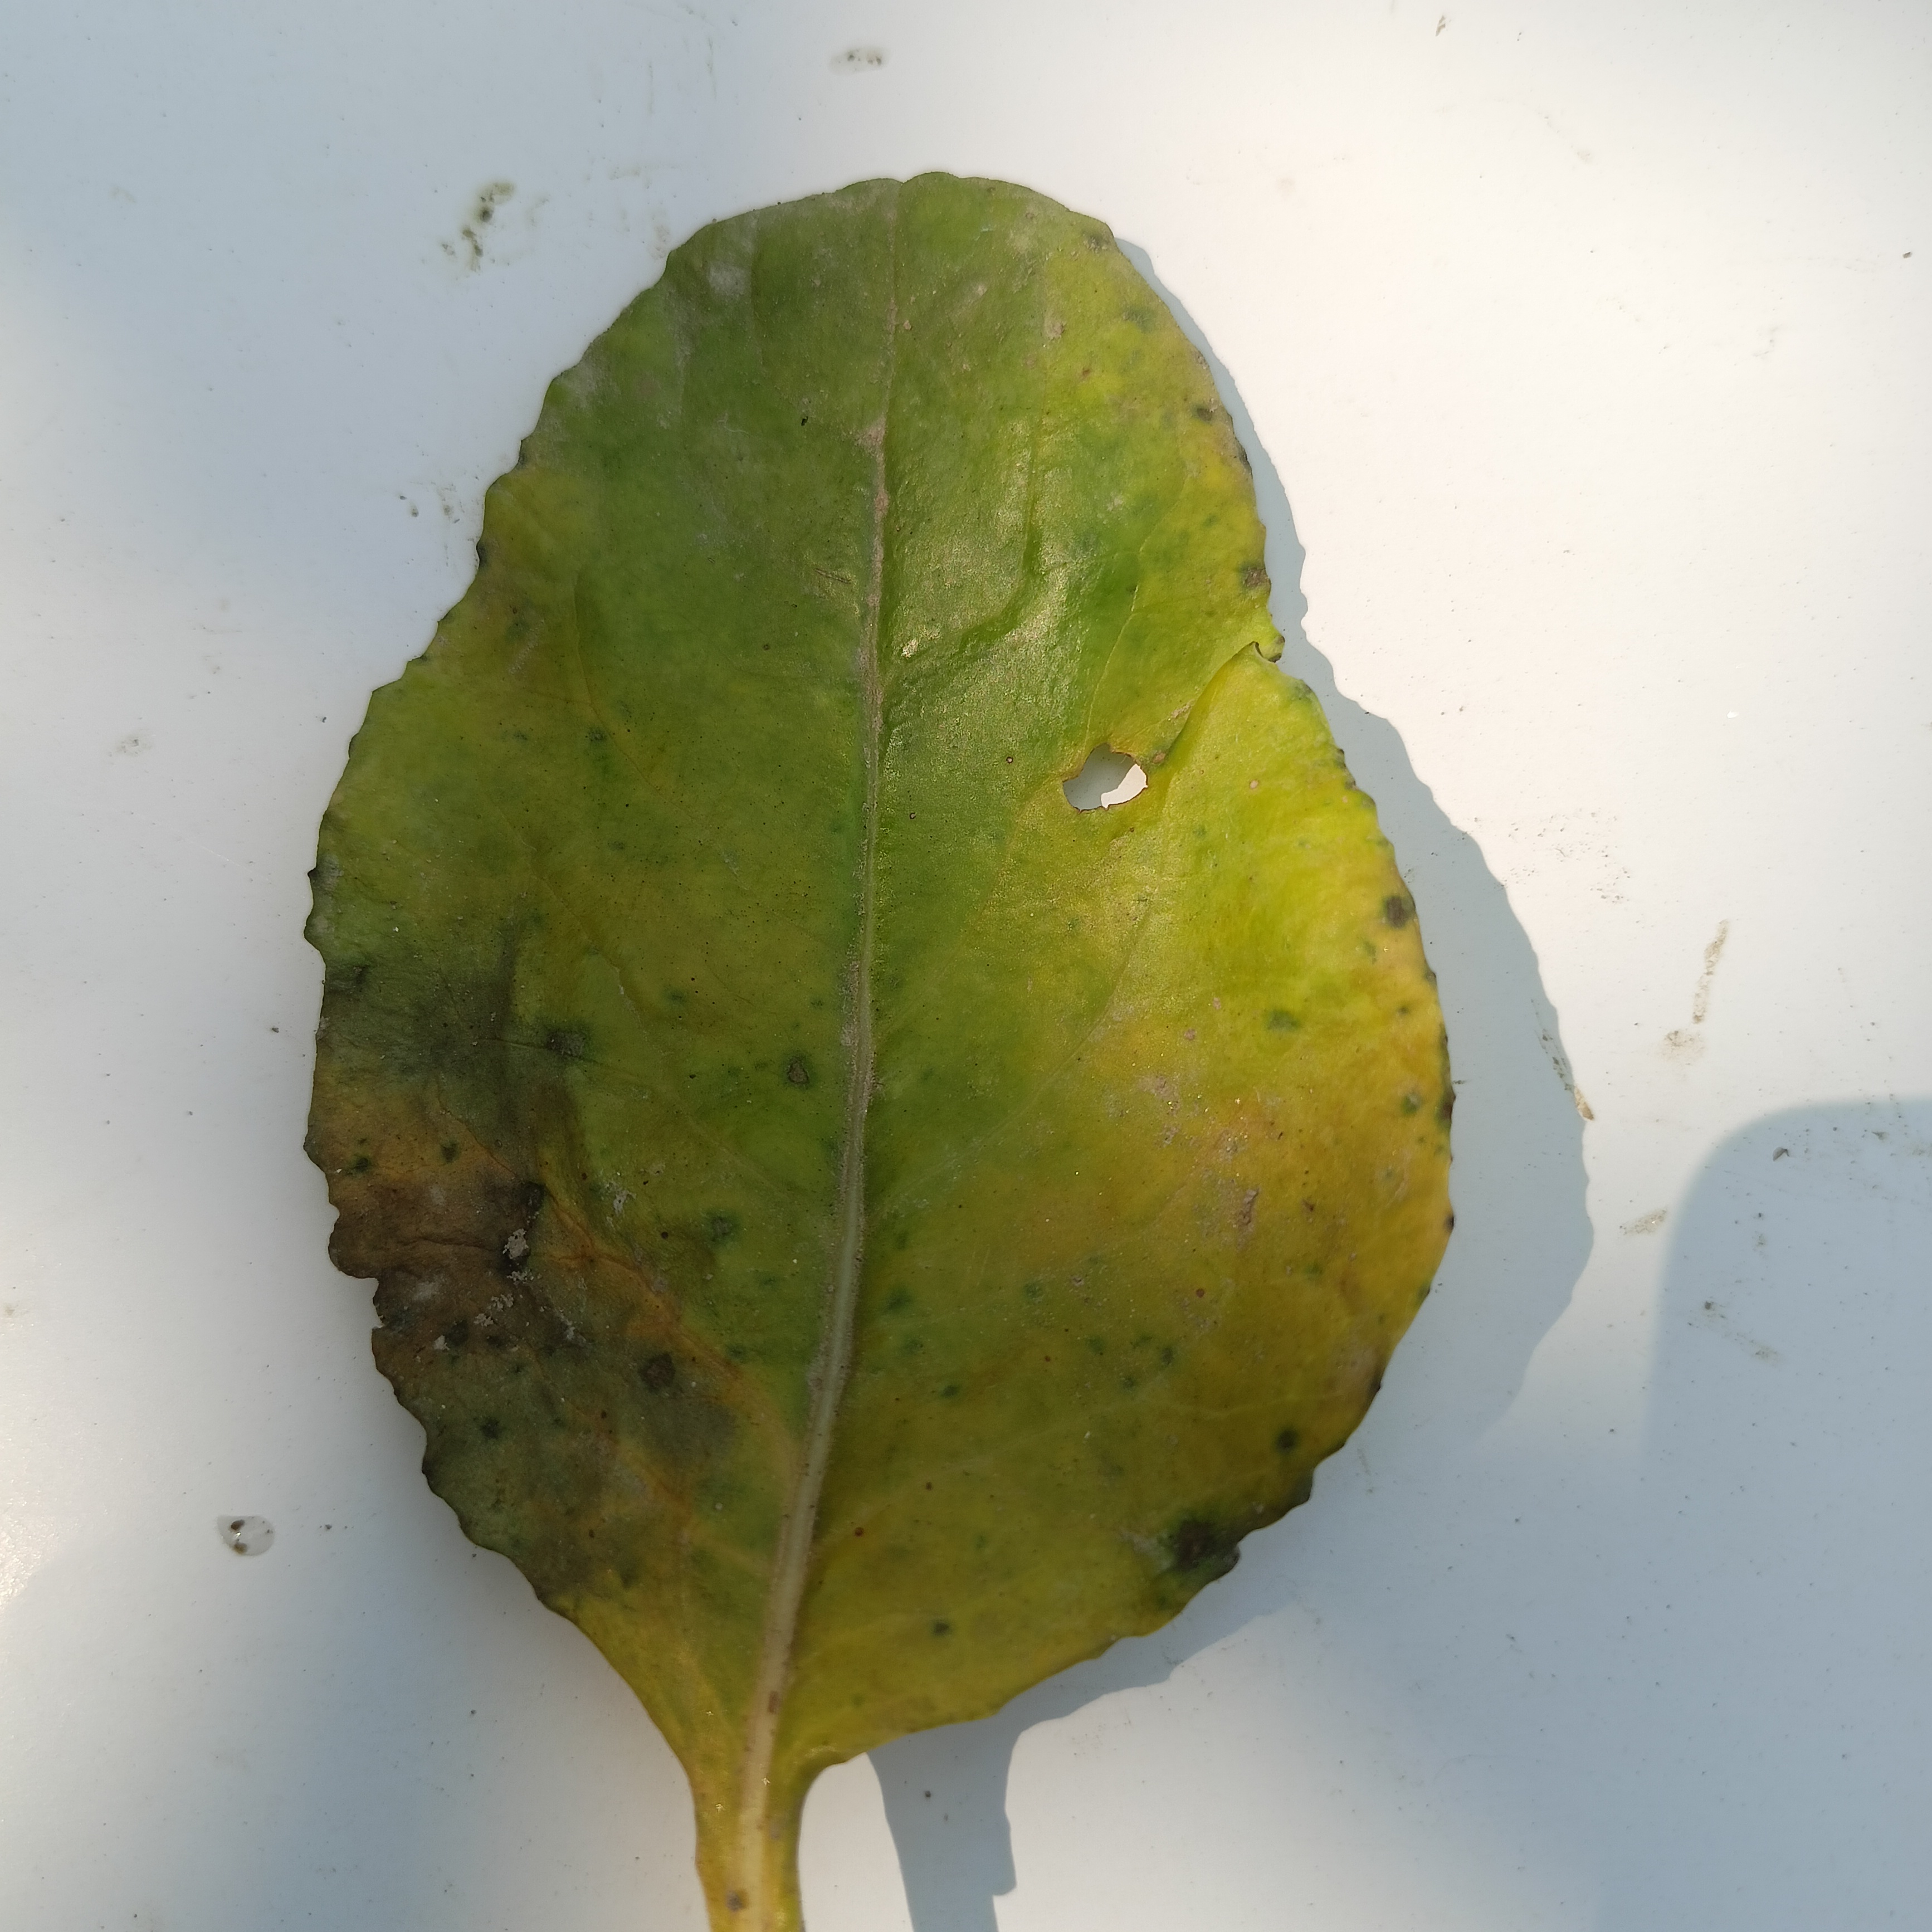
Label: Black Rot